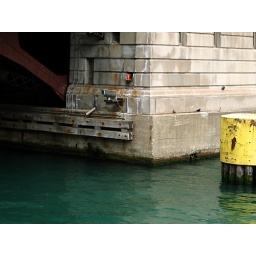
water under bridge